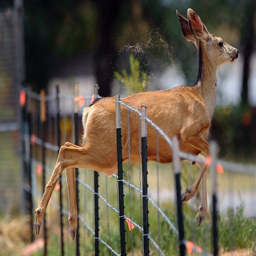
deer jumps through barbed wire fence while escaping disaster